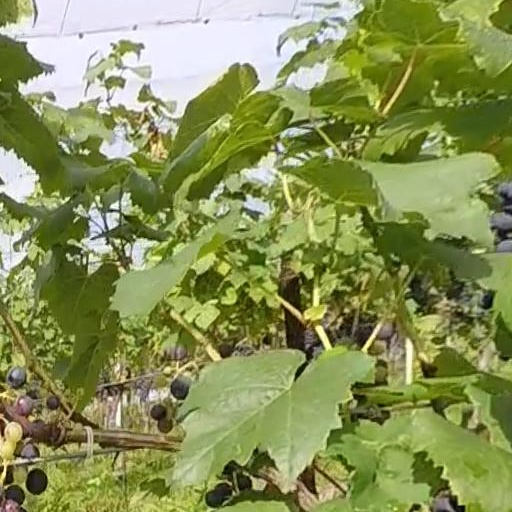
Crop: grape